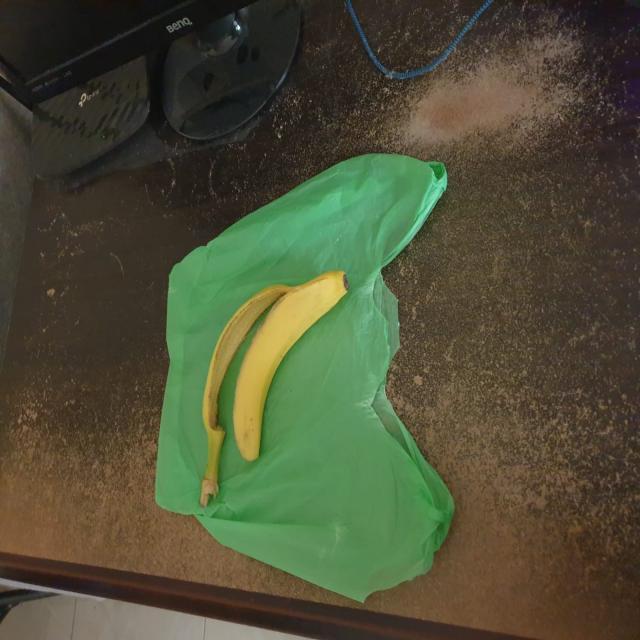
Label: bananas